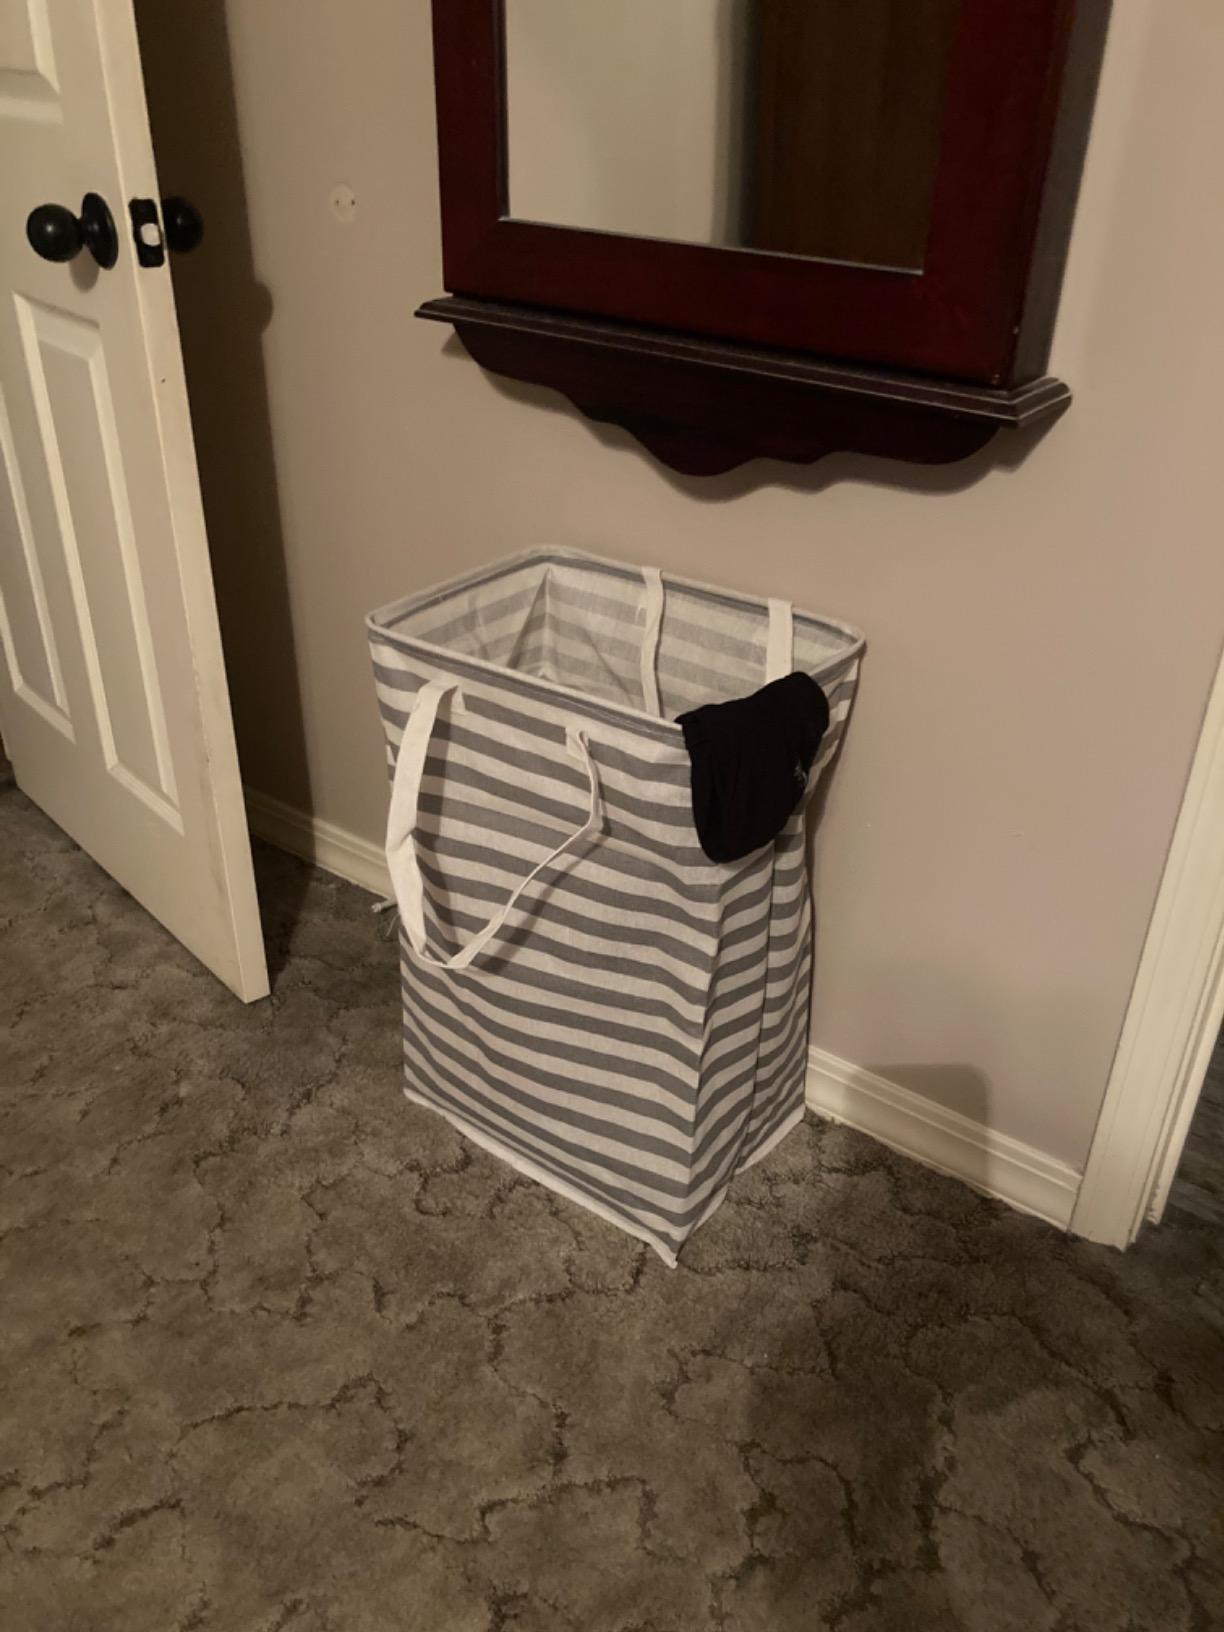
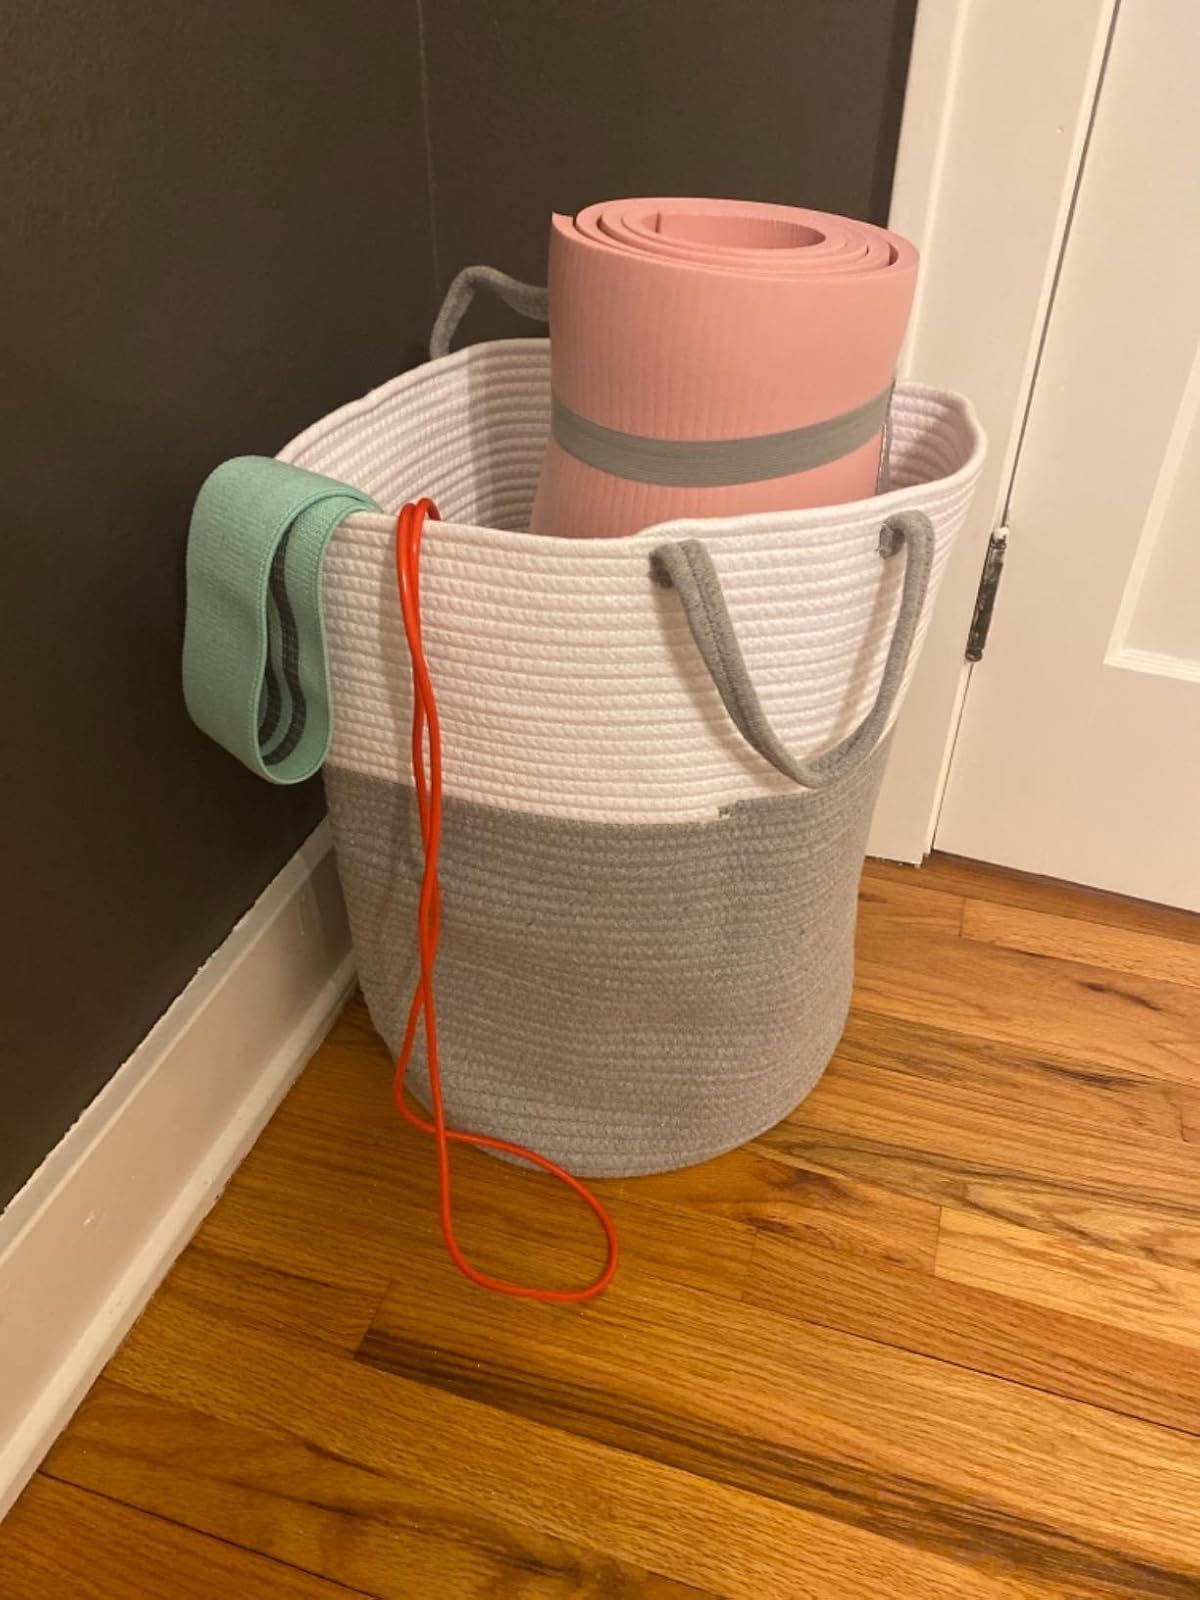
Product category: items_hamper
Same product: no